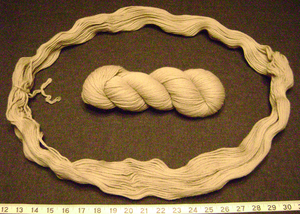
Comme le tissage, le tricot est une technique utilisée pour fabriquer une étoffe à partir d'un fil. Le tricot est constitué de boucles, appelées mailles, passées l'une dans l'autre. Les mailles actives sont tenues sur des aiguilles jusqu'à ce qu'elles puissent être bloquées par le passage d'une nouvelle maille à travers elles.